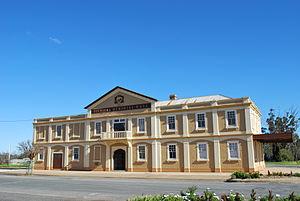
Urana est une localité australienne située dans la zone d'administration locale de Federation en Nouvelle-Galles du Sud. La population s'élevait à 384 habitants en 2016.